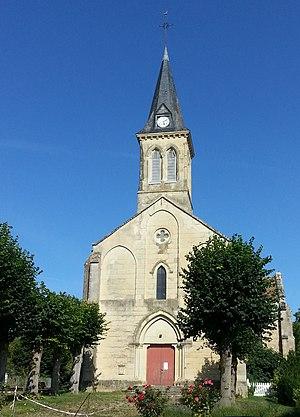
La façade et le clocher de l'église moderne. État en été 2017.
Asnan est une commune française située dans le département de la Nièvre, en région Bourgogne-Franche-Comté.